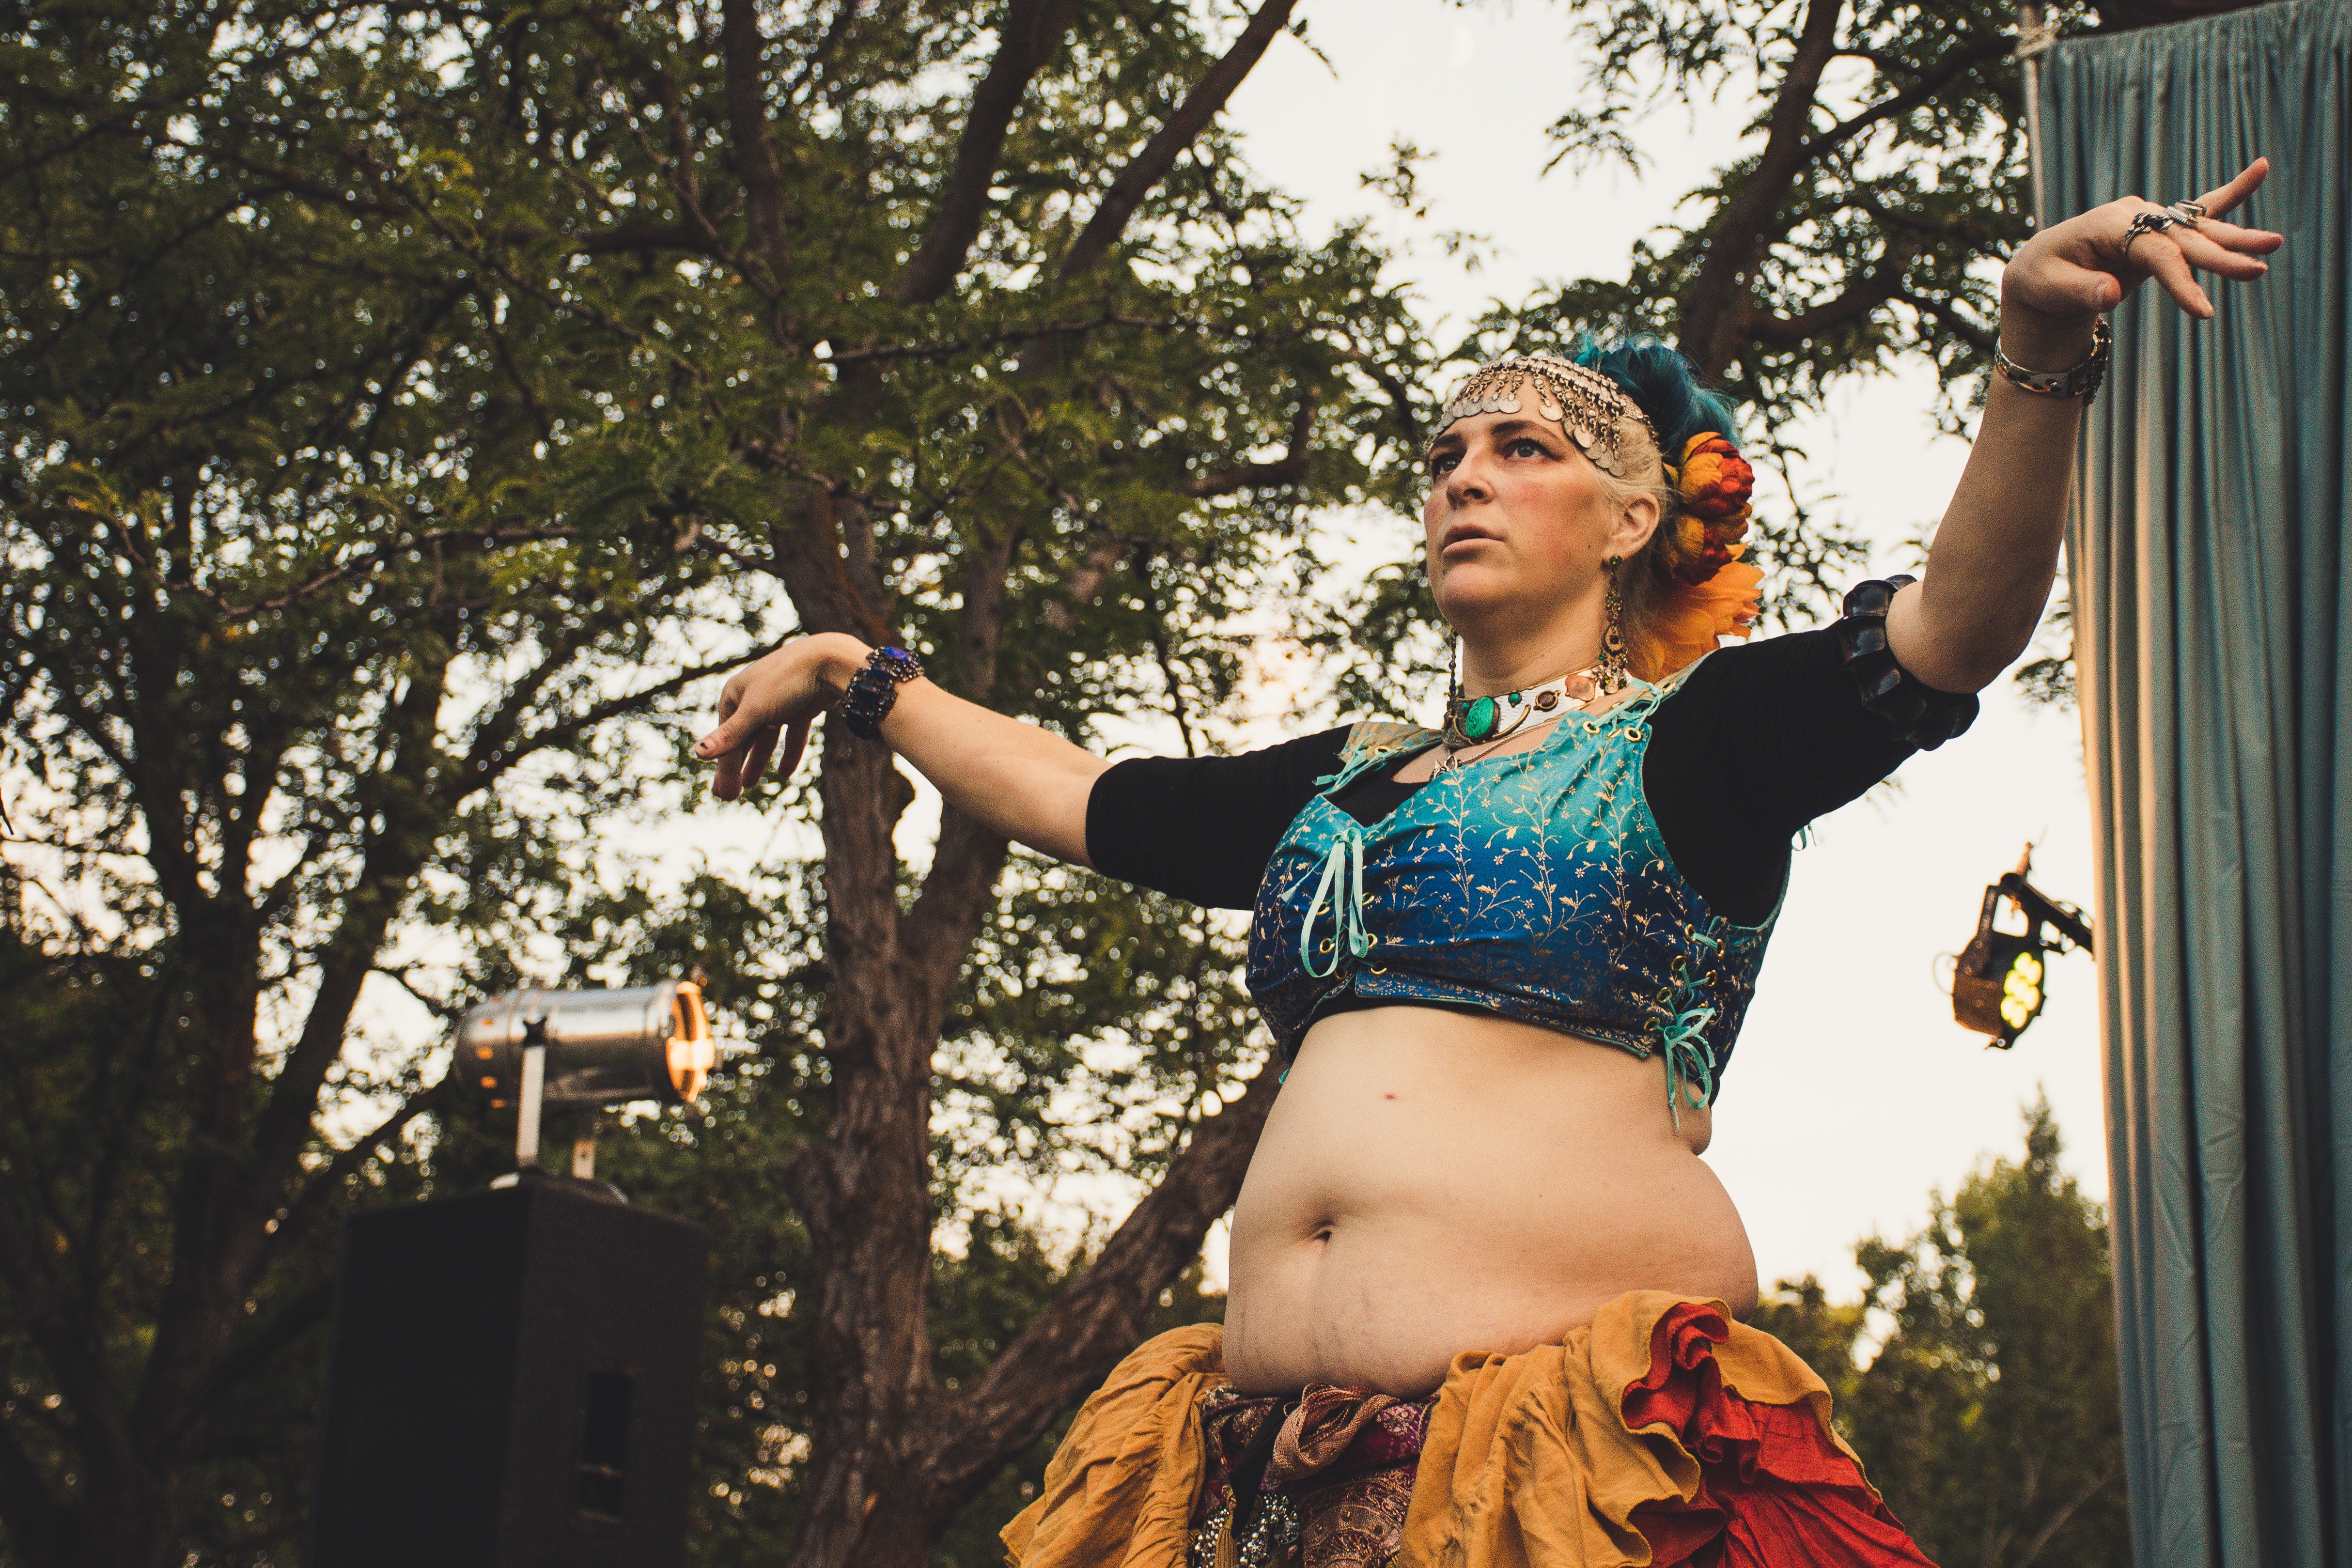
abdomen, trunk, tree, human body, performing arts, dancer, girl, event, tradition, festival, fun, carnival, navel